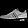
Label: Sneaker